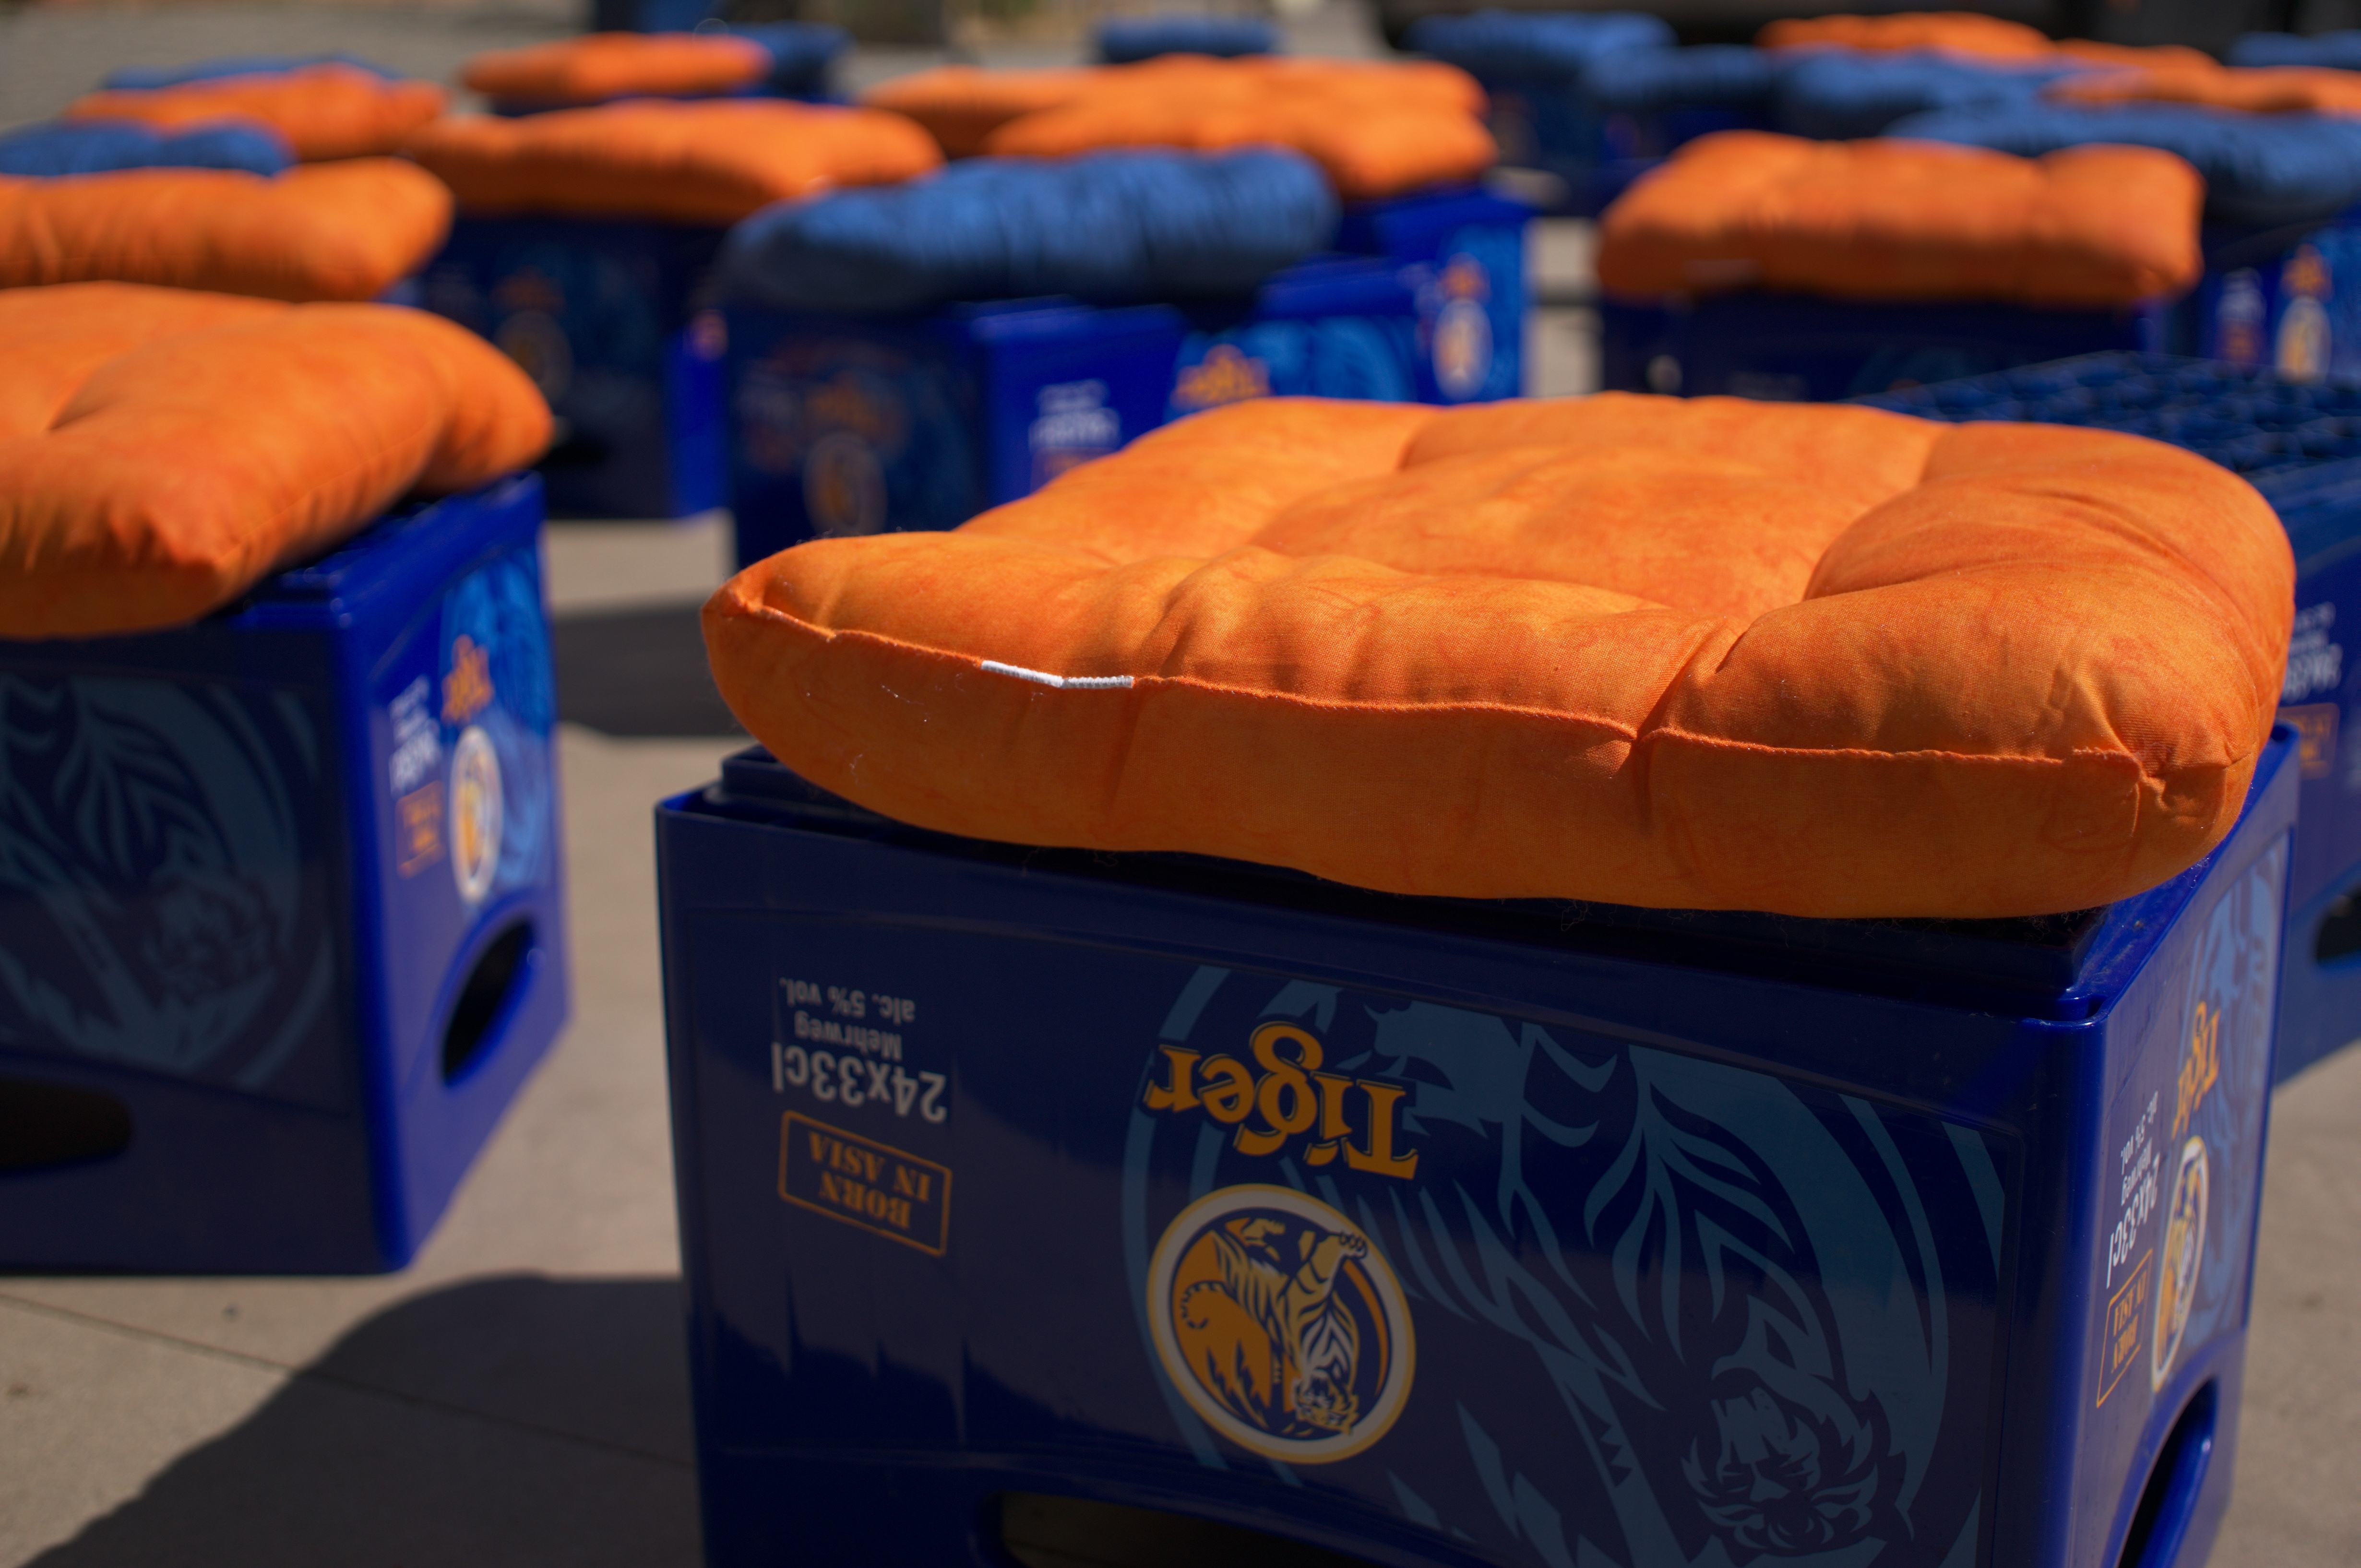
color, blue, furniture, 2013, rawtherapee, sony, sigma, nex, nex6, lenstagged, steffenzahn, sigma30mm28exdn, sigma30mmf28, sigma30mmf28dn, sigma30mm